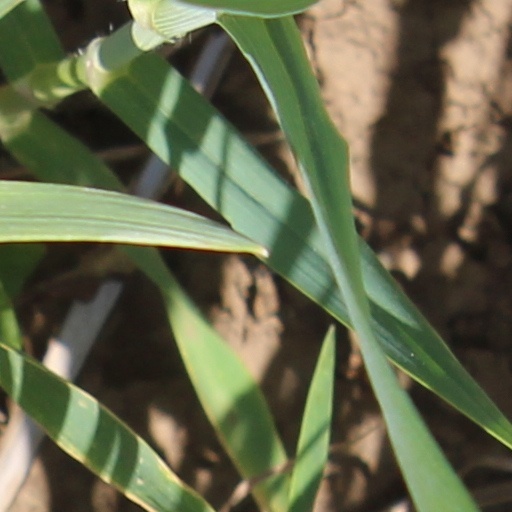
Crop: wheat